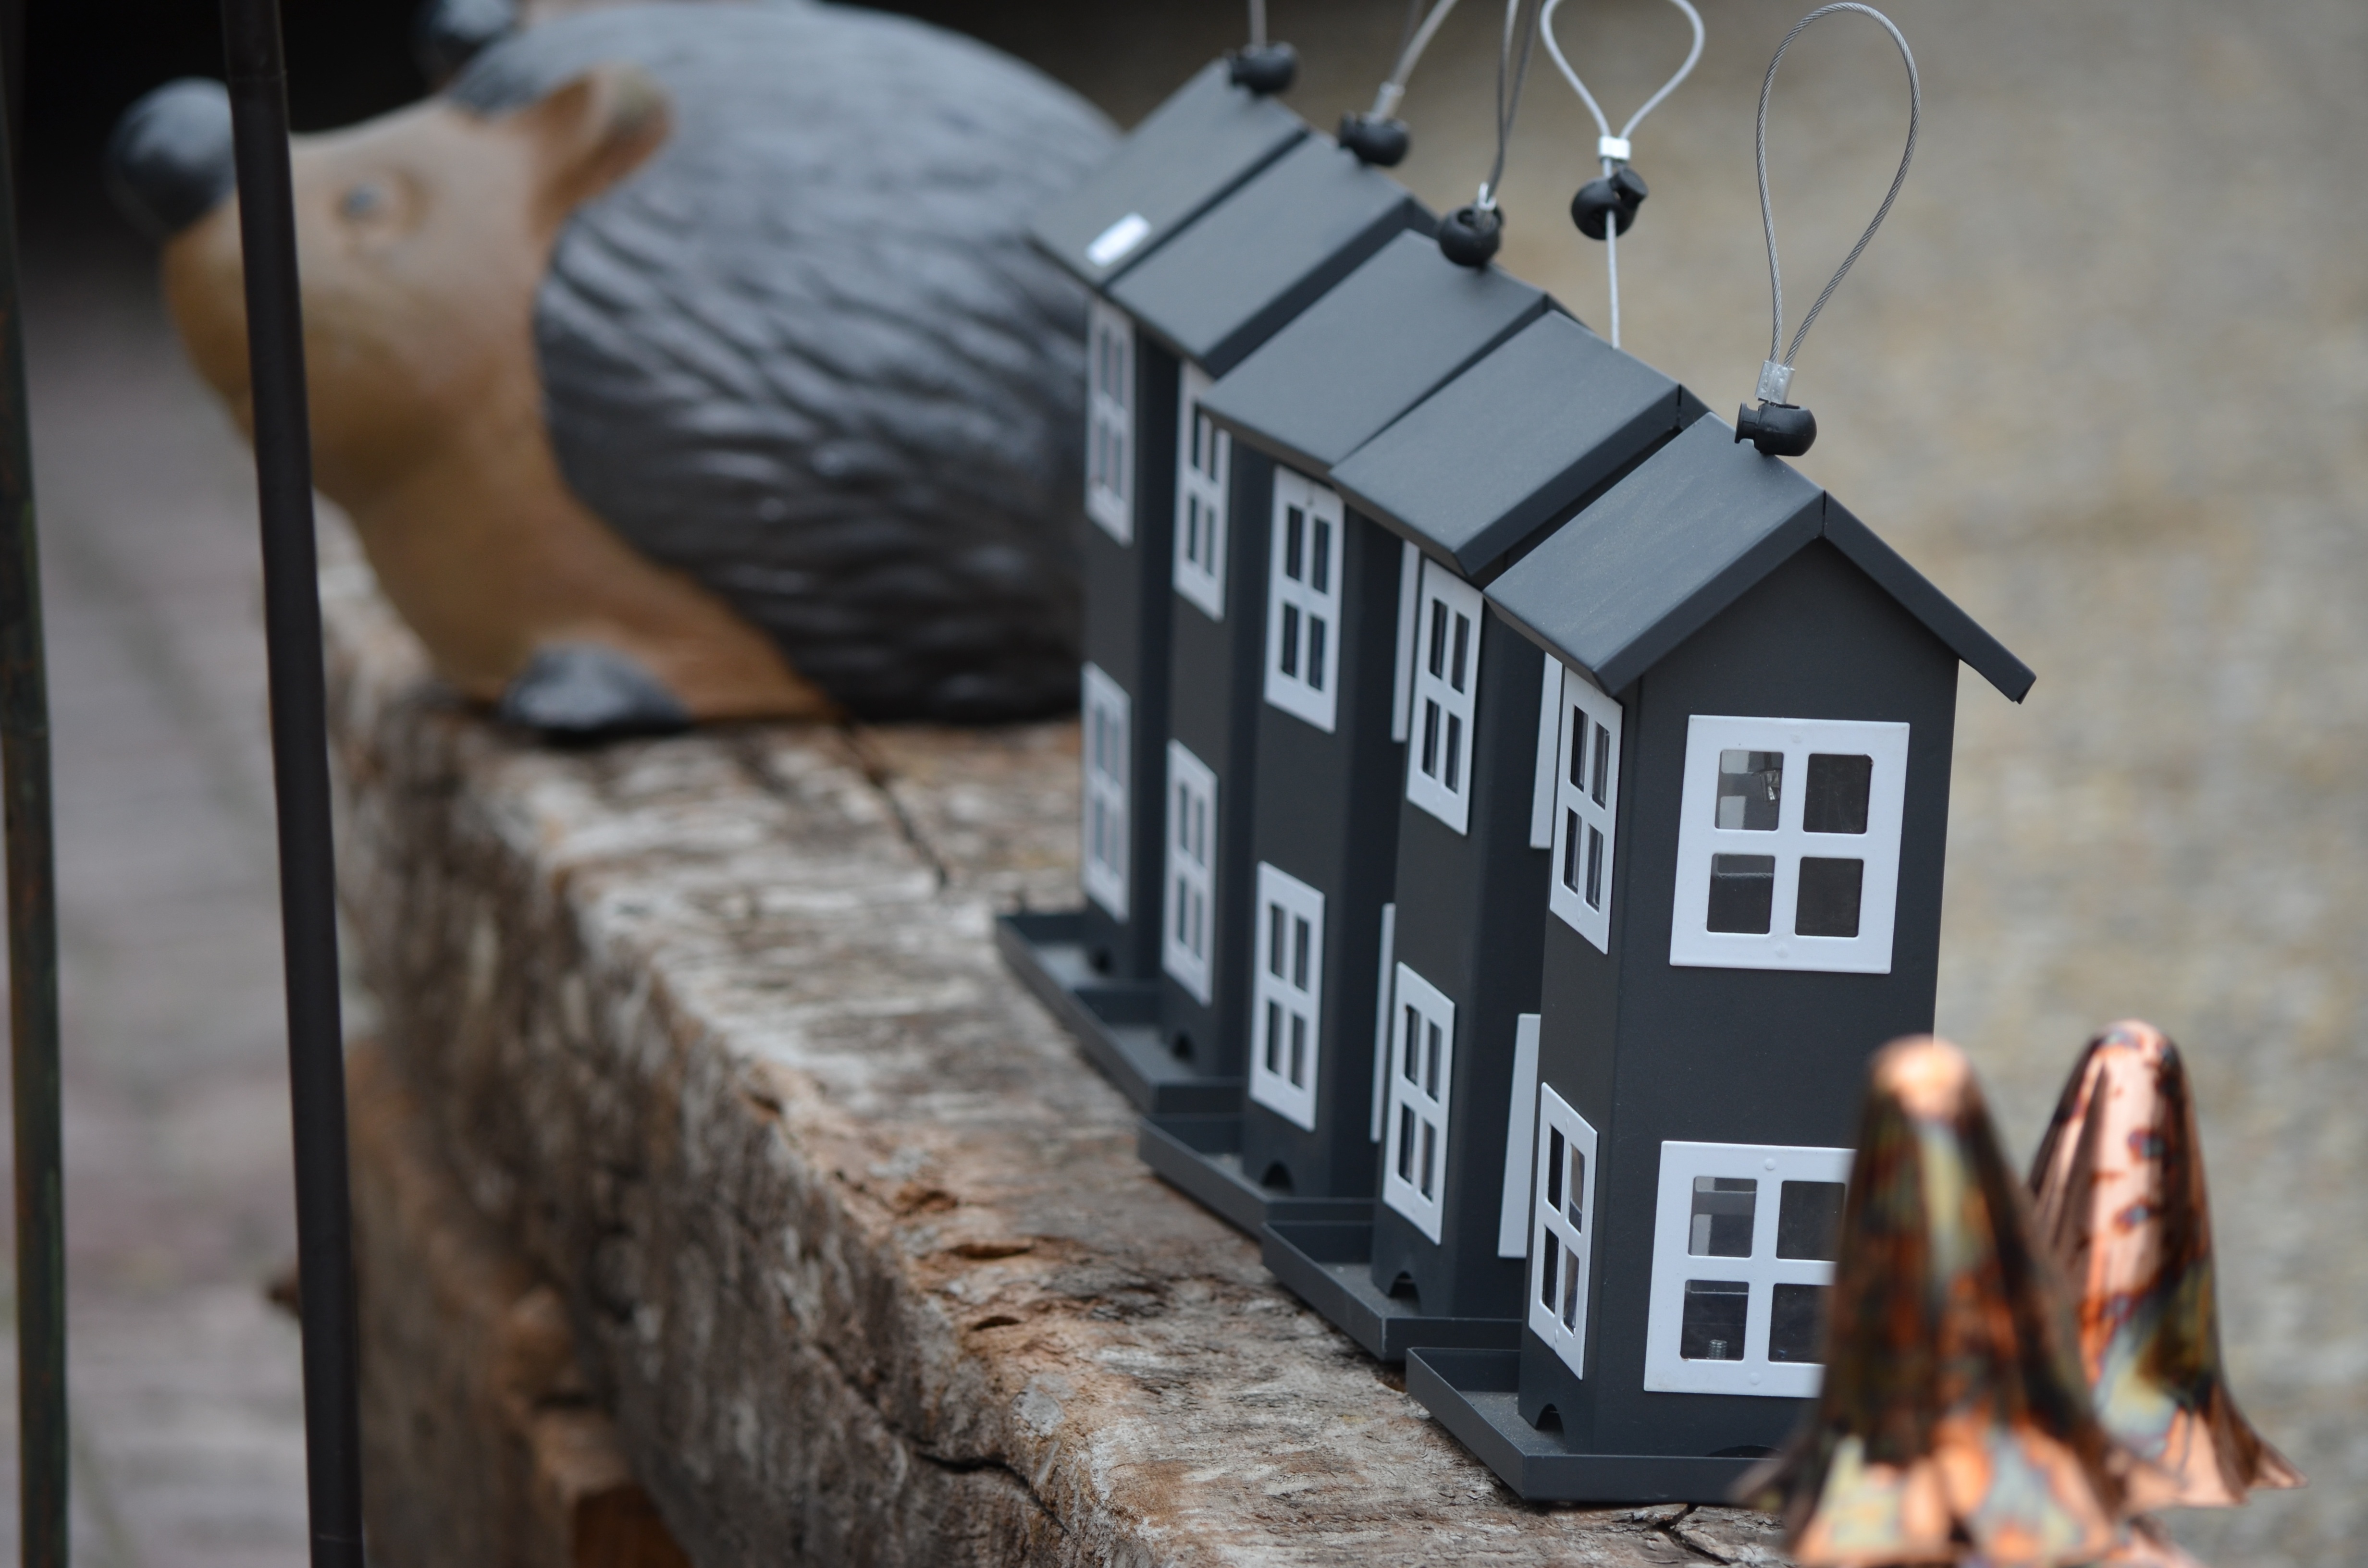
holiday, denmark, detail, map